Terry Bell (baseball)

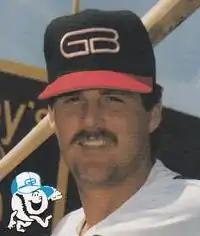
Bell in 1988

Terence William Bell (born October 27, 1962) is an American former Major League Baseball catcher. He was the first round selection of the Seattle Mariners in the 1983 Major League Baseball Draft, two selections ahead of Roger Clemens.